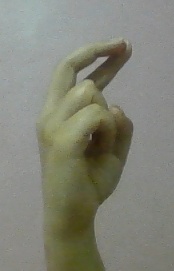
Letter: zay